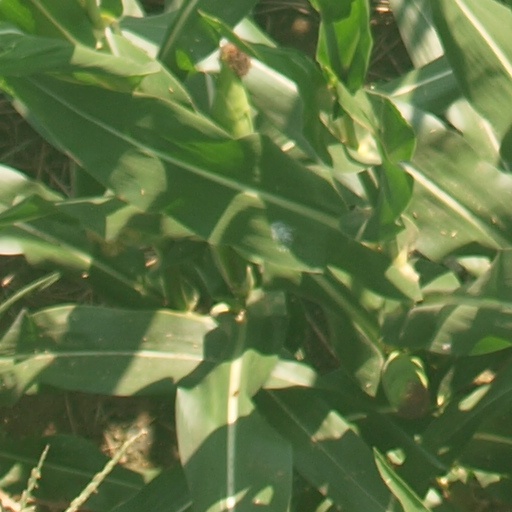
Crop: maize; corn